Severan Tondo

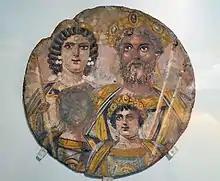
Another image of the tondo, better for detail

The Severan Dynasty lasted from 193 to 235 AD. Septimius Severus, the founder of the dynasty, was born in Lepcis Magna, Tripolitania (present-day Libya) in 145 AD. Severus gained power and status in 190 AD, as he rose within Senate ranks under Marcus Aurelius. As Severus gained power, he secured numerous governorships. He held those of Gallia Lugdunensis, Upper Pannonia, and Sicily. After the murder of the emperor Commodus in 192, and the short lived succession by Pertinax, Severus seized power with the assistance of his troops in 193. The following four years Severus spent fending off opposition from his rivals. Finally, in 197, the empire was secured in his sole authority. After the empire was secured, Severus led many successful military campaigns, the most famous of them being against the Parthians.